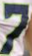
Number: 7